Gregory R. Bryant

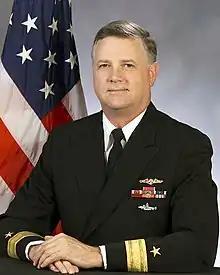
Official U.S. Navy portrait, 2002

Gregory Russell Bryant, Sr. (born November 1950) is a retired U.S. Navy Rear Admiral.